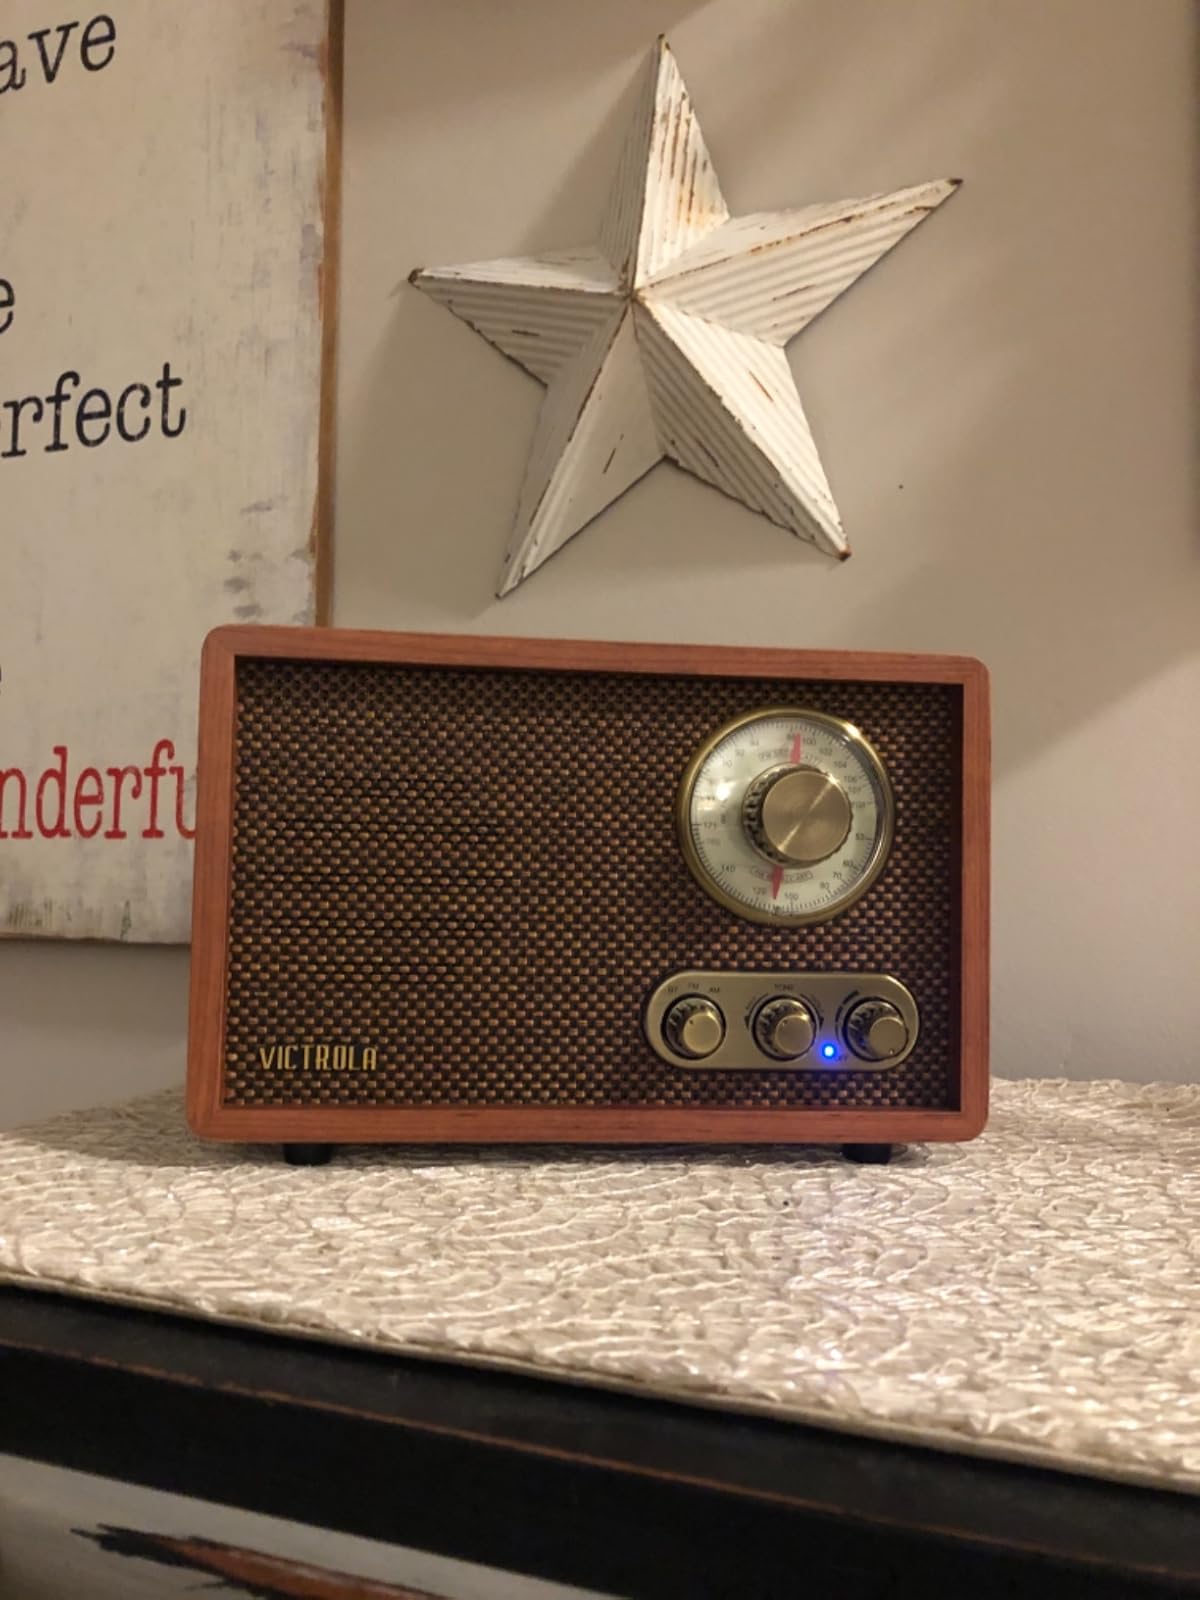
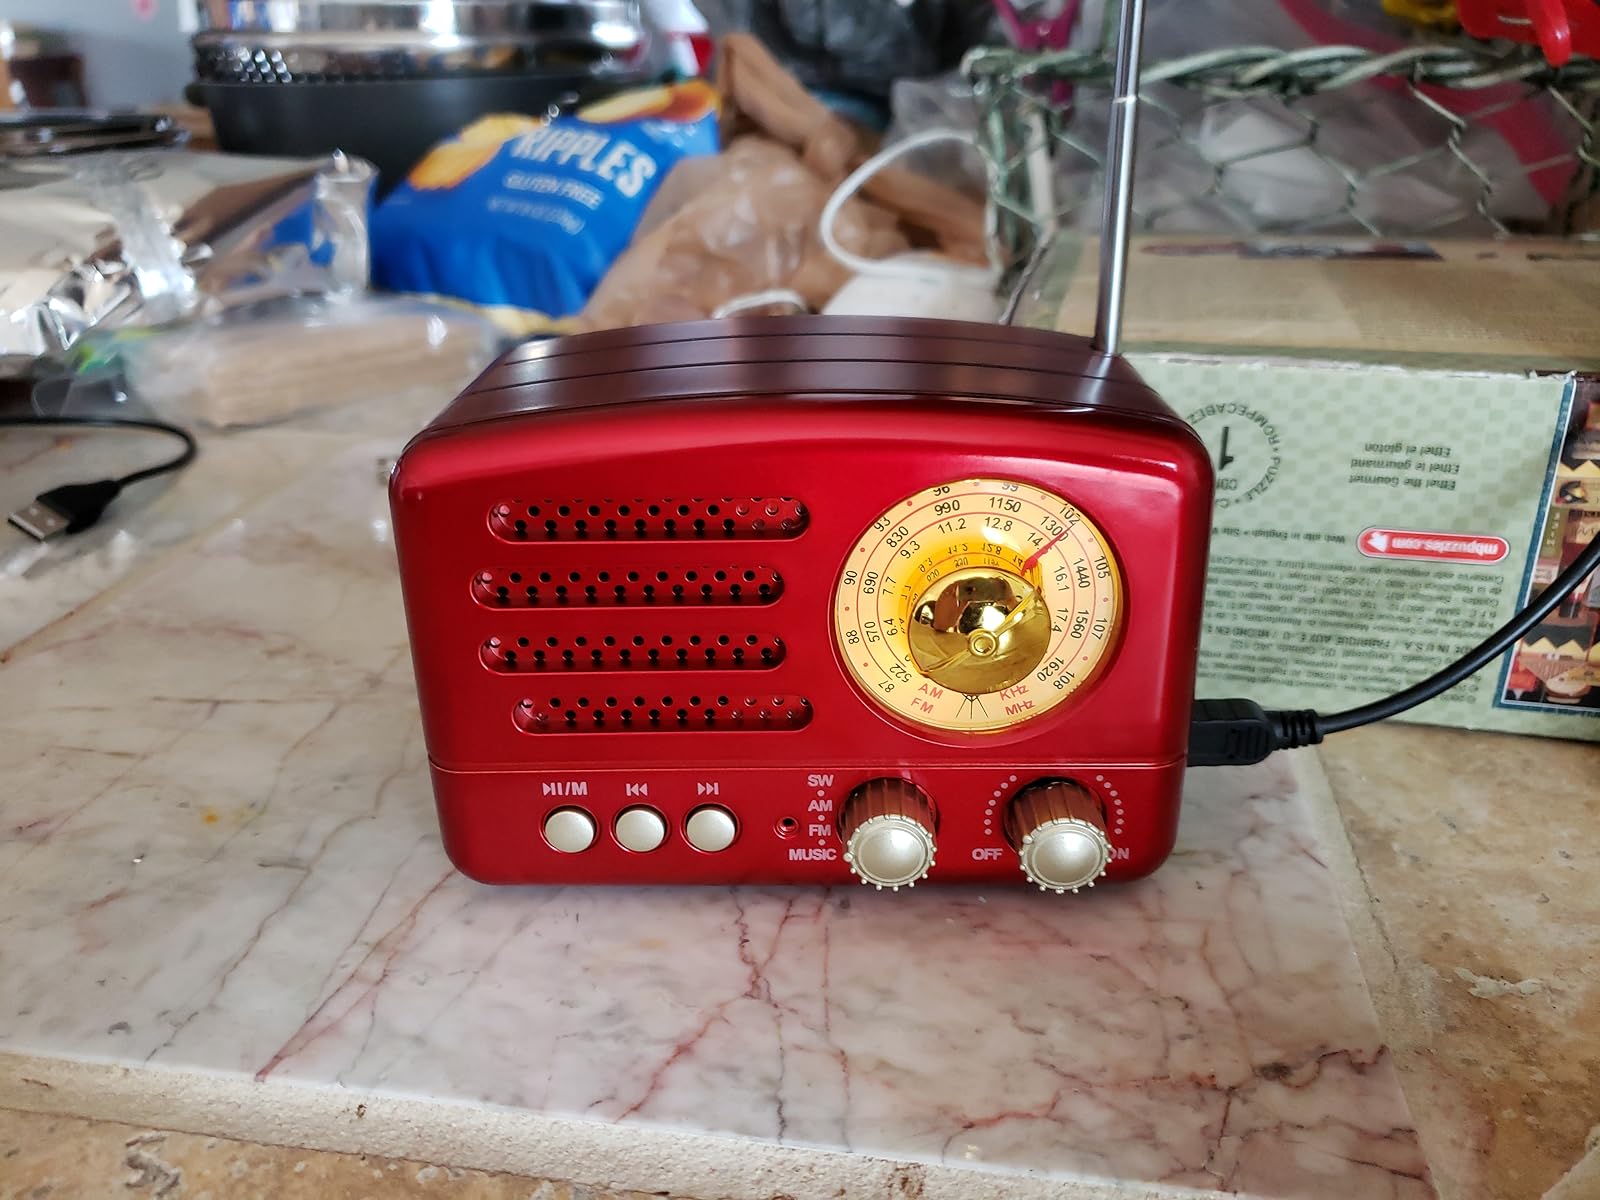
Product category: radio
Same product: no